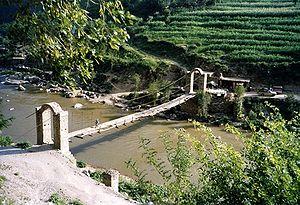
Pont piétonnier sur l'Indus au Pakistan
Cette liste de ponts du Pakistan a pour vocation de présenter une liste de ponts remarquables du Pakistan, tant par leurs caractéristiques dimensionnelles, que par leur intérêt architectural ou historique.